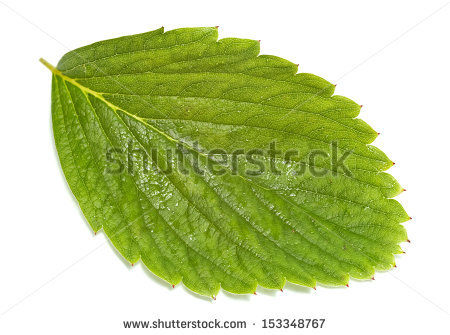
Labels: Strawberry leaf